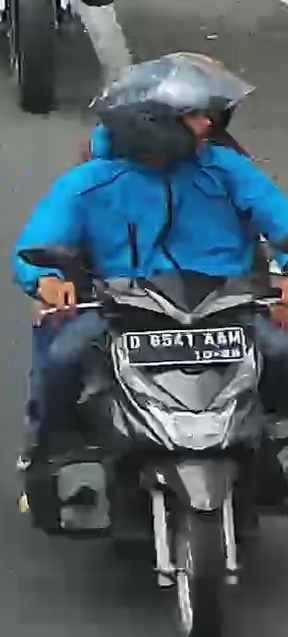
person-with-helmet: 2
person-without-helmet: 0